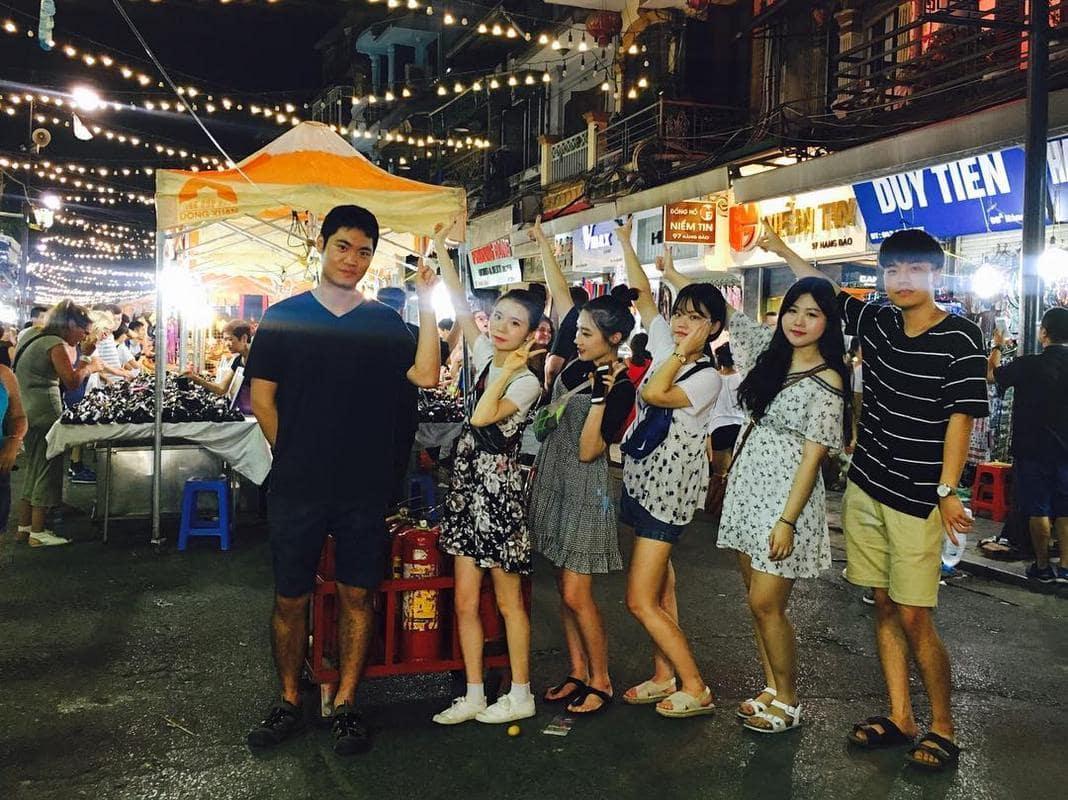
nhóm bạn này đang đứng trong một khu hội chợ